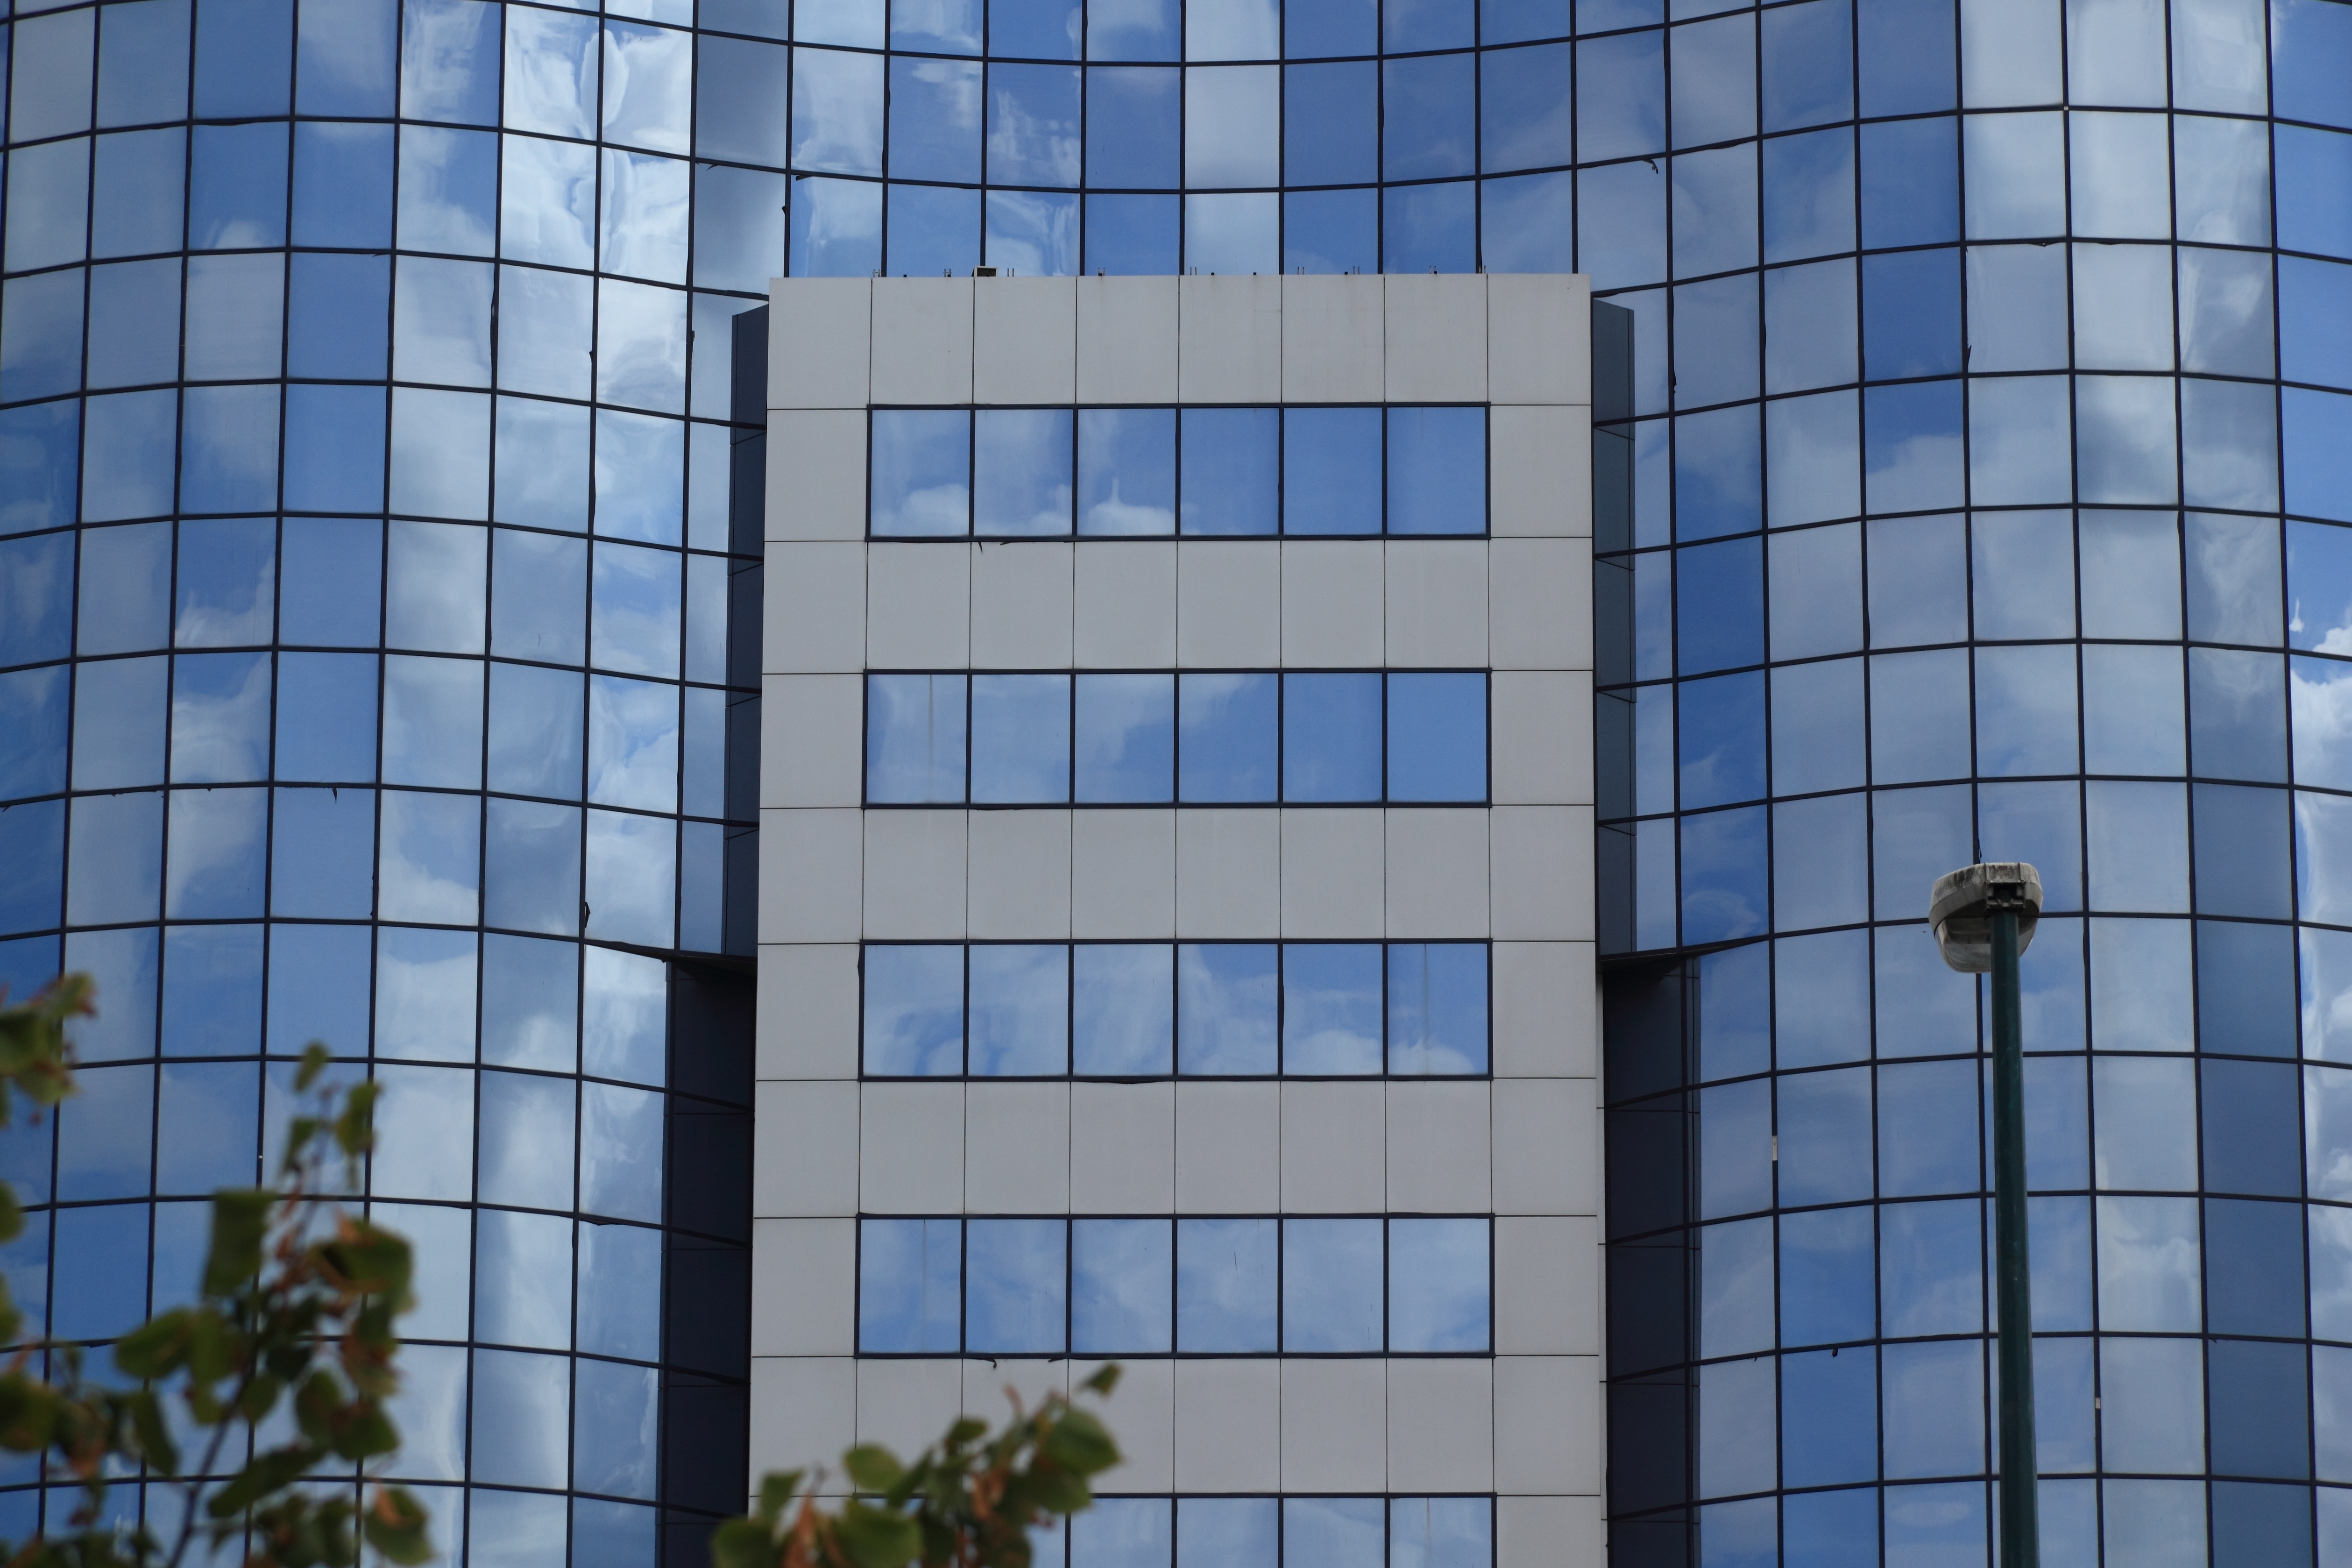
architecture, window, glass, building, skyscraper, plaza, facade, blue, tower block, interior design, hotel, commercial building, headquarters, bosnia, condominium, daylighting, hezegovina, sarajevo, radon